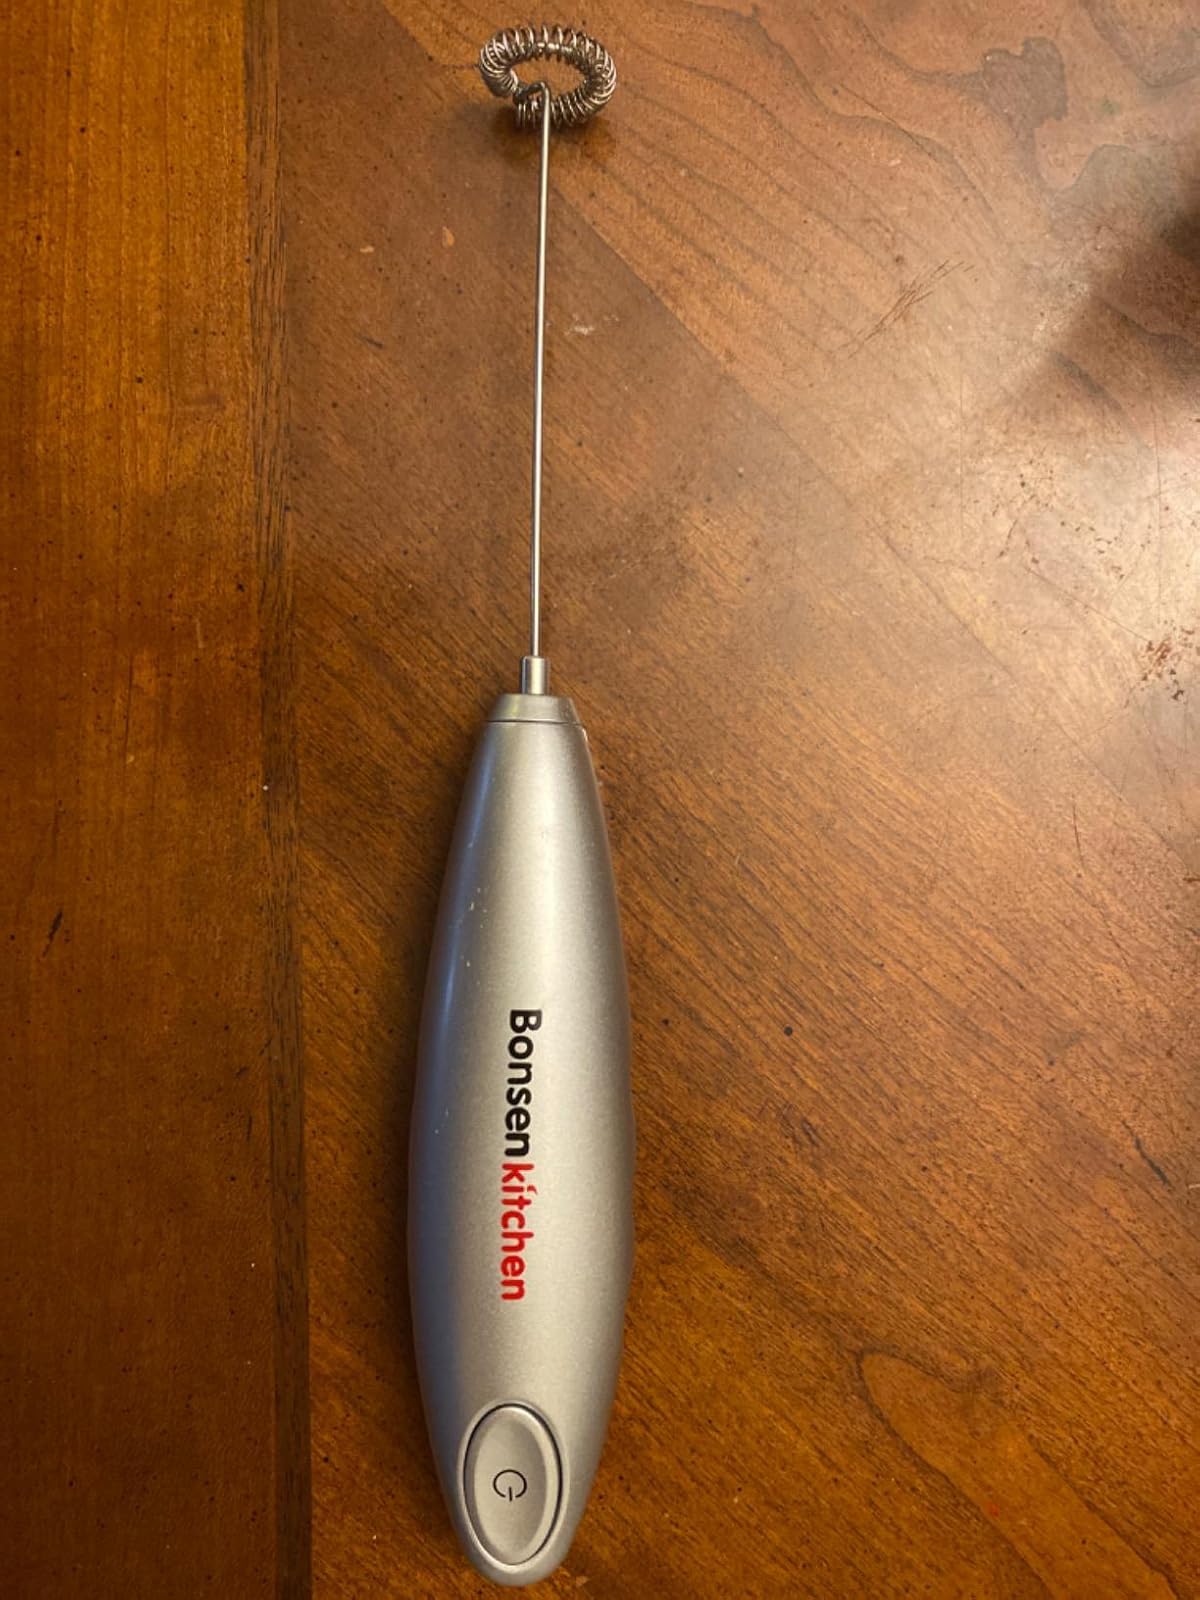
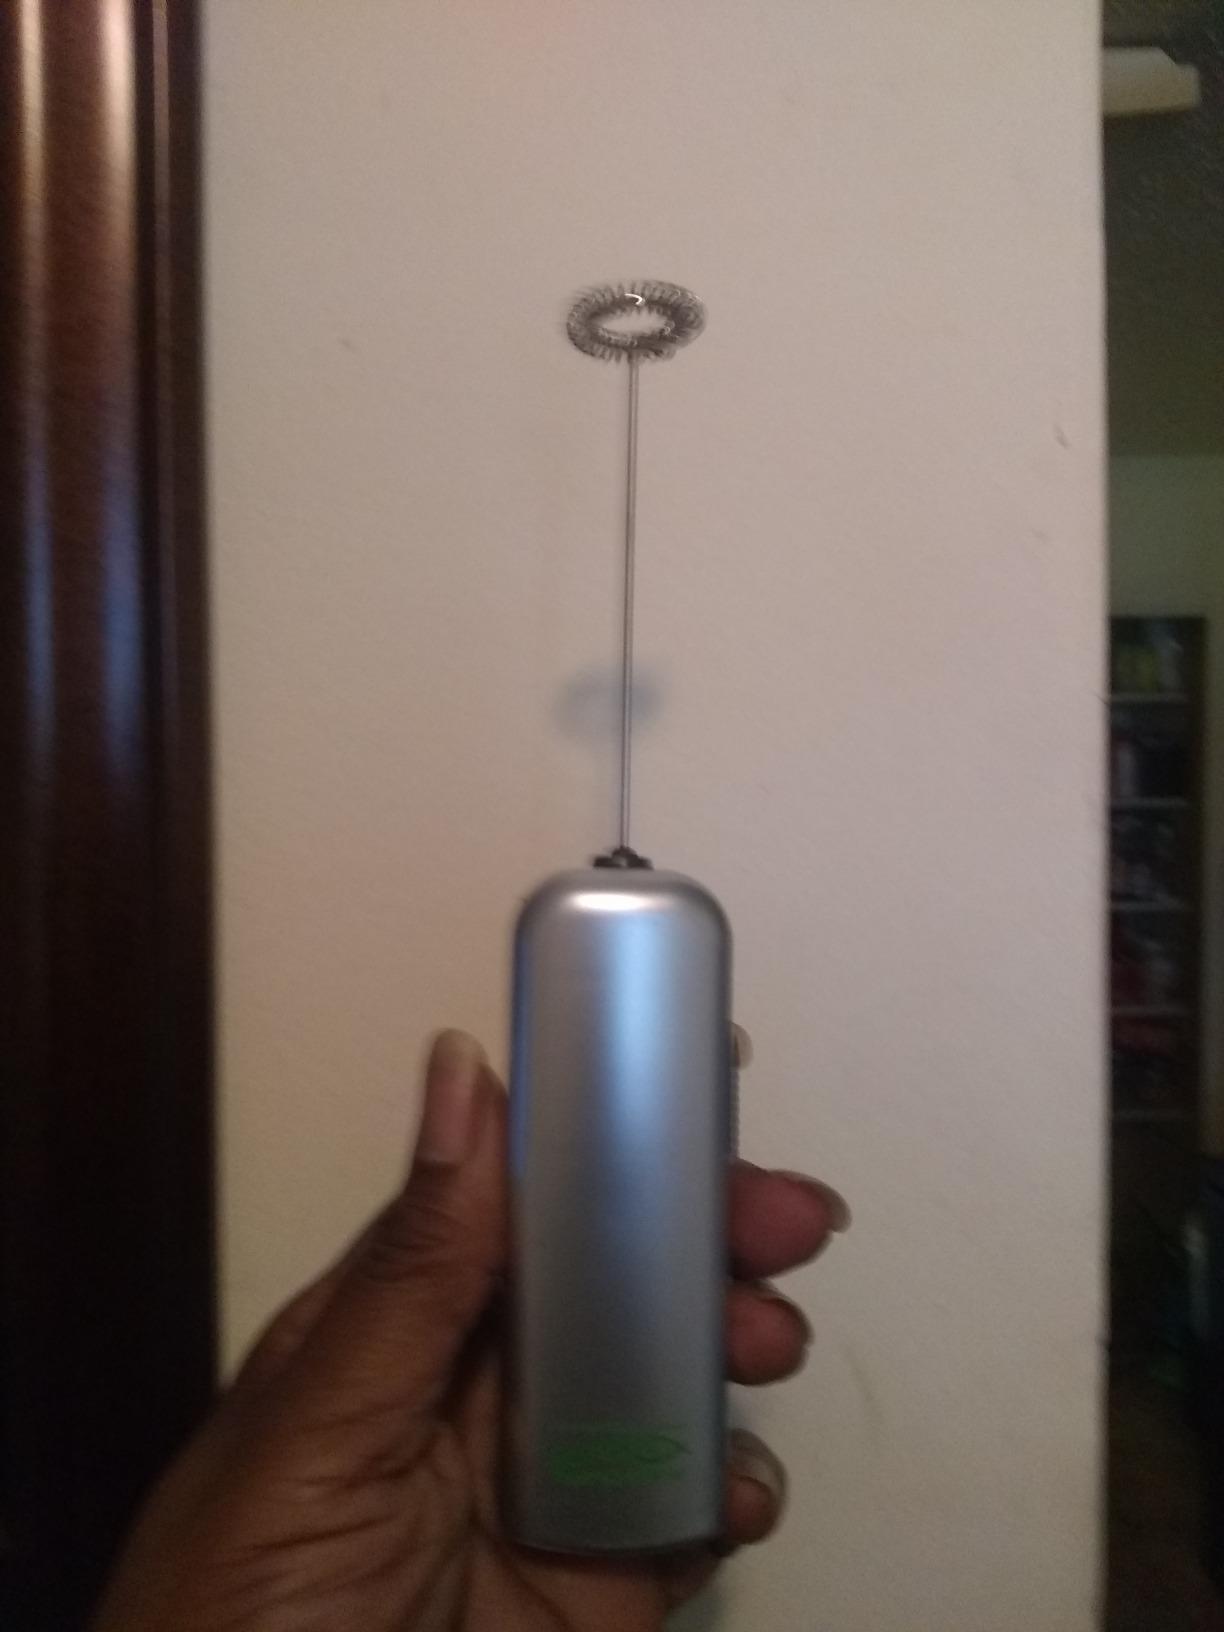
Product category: items_mixer
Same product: no